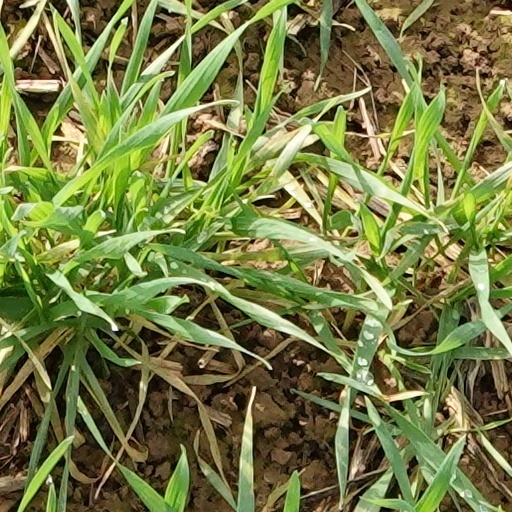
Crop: wheat